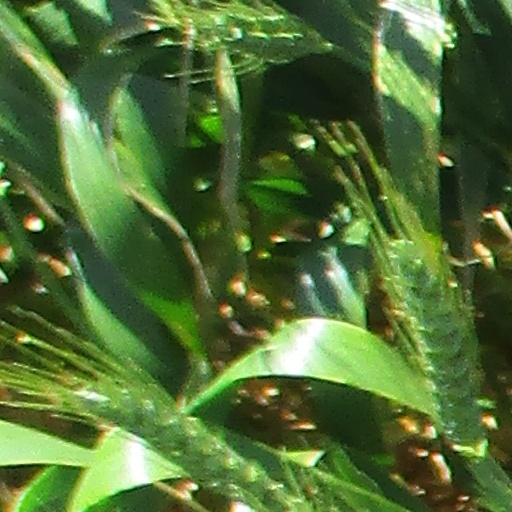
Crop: wheat